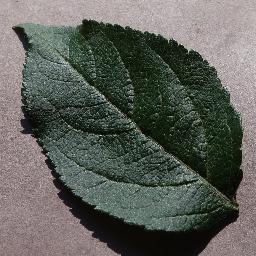
Label: Apple___healthy